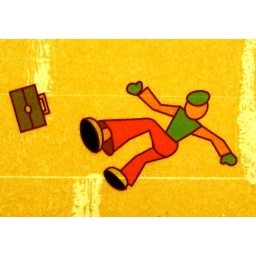
The clothing of the person on this &amp;quot;caution, wet floor&amp;quot; sign looks strangely 70's. Found in a Shanghai bathroom.